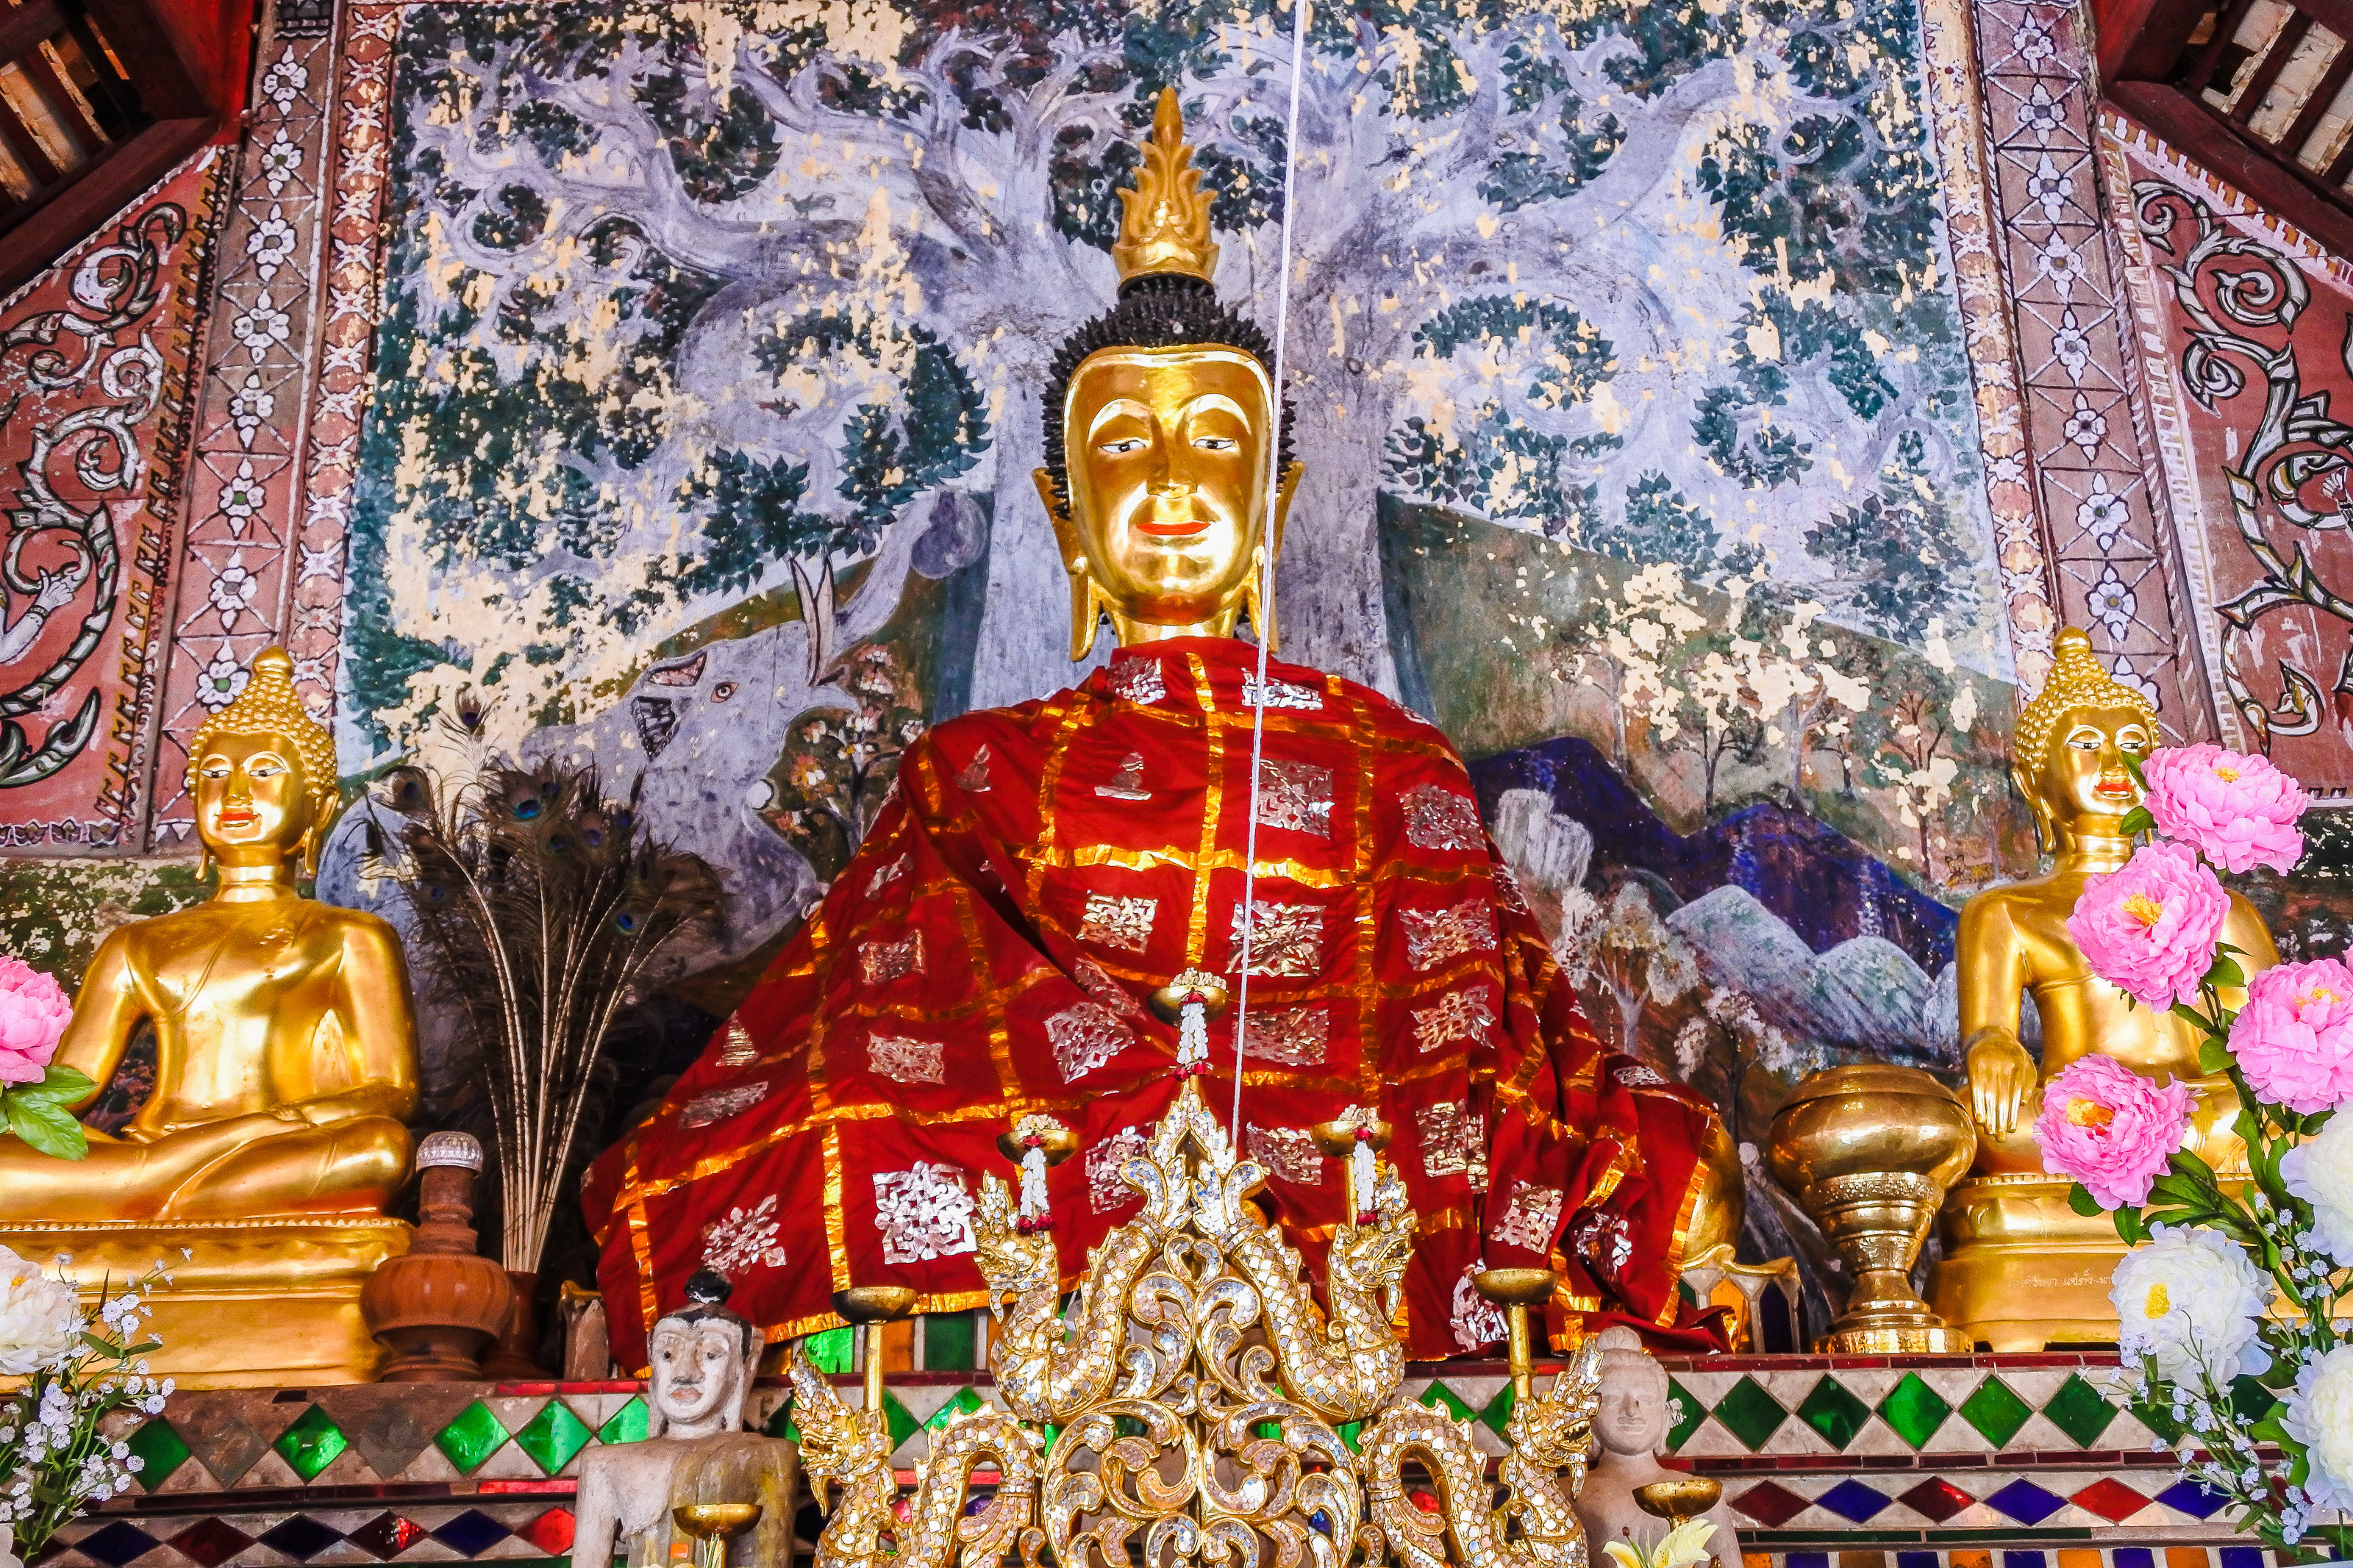
beauty, wat phra that si chom thong worawihan, northern, building, scene, beautiful, lanna, phra, buddha, thailand, golden, antique, chom thong, landmark, sky, old, oriental, thai, history, ancient, chom, traditional, worship, religious, destination, tourism, holiday, peaceful, gold, tourist, si, phayao, vacation, architecture, worawihan, famous, historic, asia, thong, pha, wat, buddhism, religion, pagoda, monastery, culture, temple, travel, landscape, place of worship, shrine, statue, art